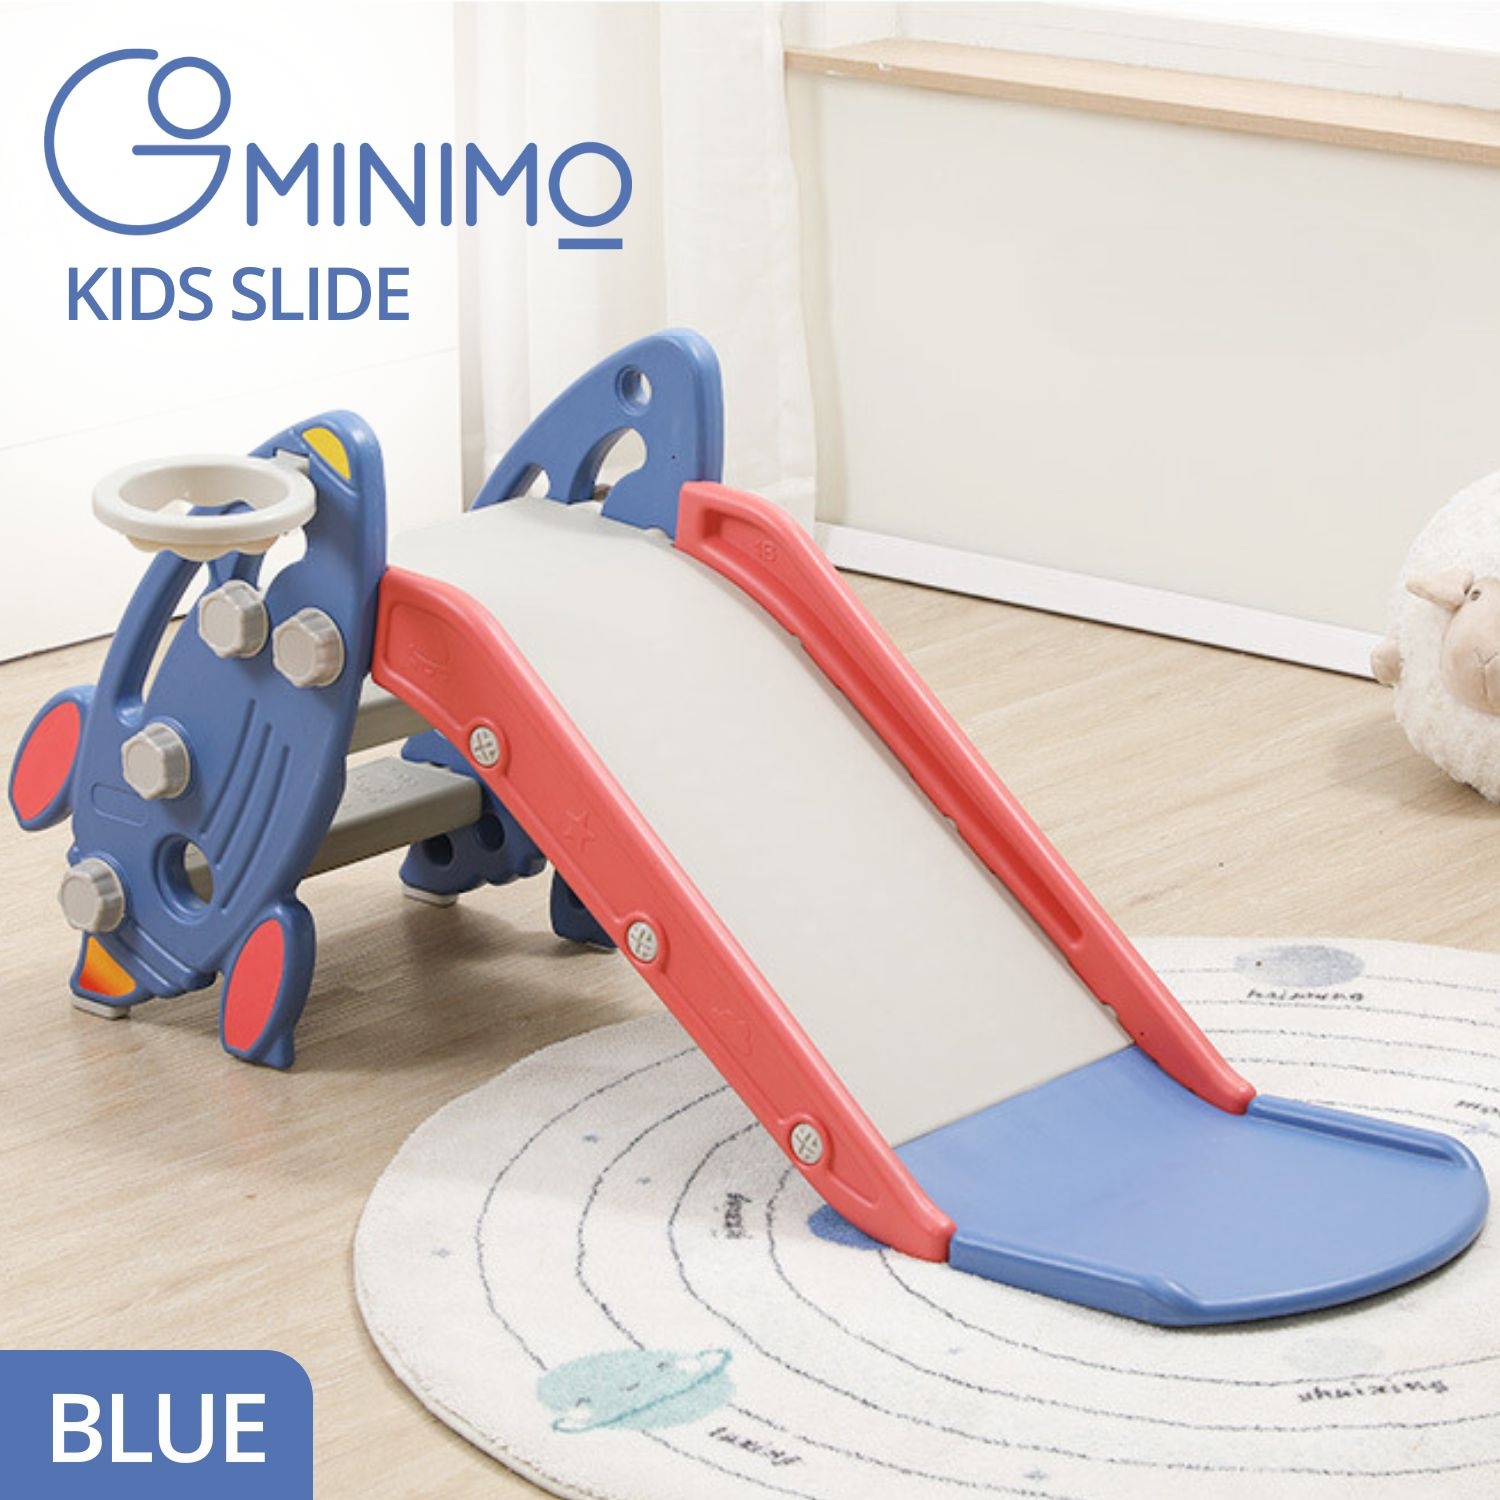
GOMINIMO Kids Slide with Basketball Hoop (Blue Rocket) GO-KS-102-TF
GOMINIMO Kids Slide with Basketball Hoop Indoor Outdoor Activity Toys Playground GO-KS-102-TF OVERVIEW Promote Physical Activity: Promote your little one's fitness, balance, and coordination, designed for both indoor and outdoor use. it's the perfect addition to encourage physical activity and endless fun. Extremely Safe Designed with excellent stability for young children and toddler activities with easy to climb stairs and gentle slope. Tall runners keep children on track as they slide and the broad base offers lots of foot space for landing. Active Play: The perfect first slide for both indoor and outdoor activities! Your child will delight in hours of endless fun. Get ready for boundless excitement as your child explores and plays. Easy Assembly: Steps can be removed without tools for compact storage and moving around the house. Handrails snap into place very easily for a quick and effortless assembly. Little Tikes first slide can be easily dismantled for storage. Robust Construction: Built with durability in mind, this playset is designed to withstand years of use and provide long-lasting enjoyment. Making it a reliable investment that will bring joy to children for years to come. SPECIFICATIONS Colour: Red, Blue, Grey Product Dimension: 122 x 52 x 53cm Weight: 3.8kg Material: PE Material Age: 1-6 Years Old Package Contents 1x Slide, 1x Manual
Brand: Brightshop
Category: Toys & Games > Outdoor Play Equipment > Slides